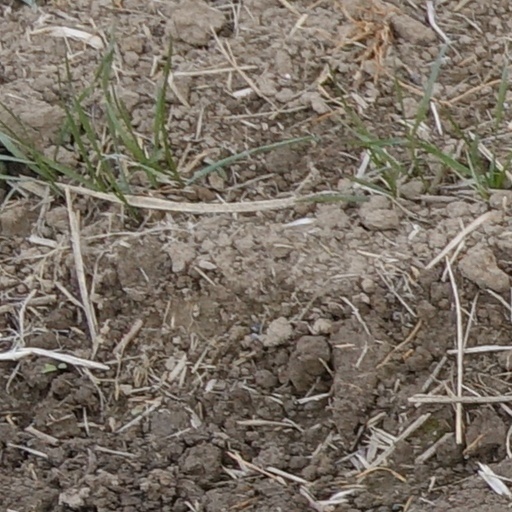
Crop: wheat